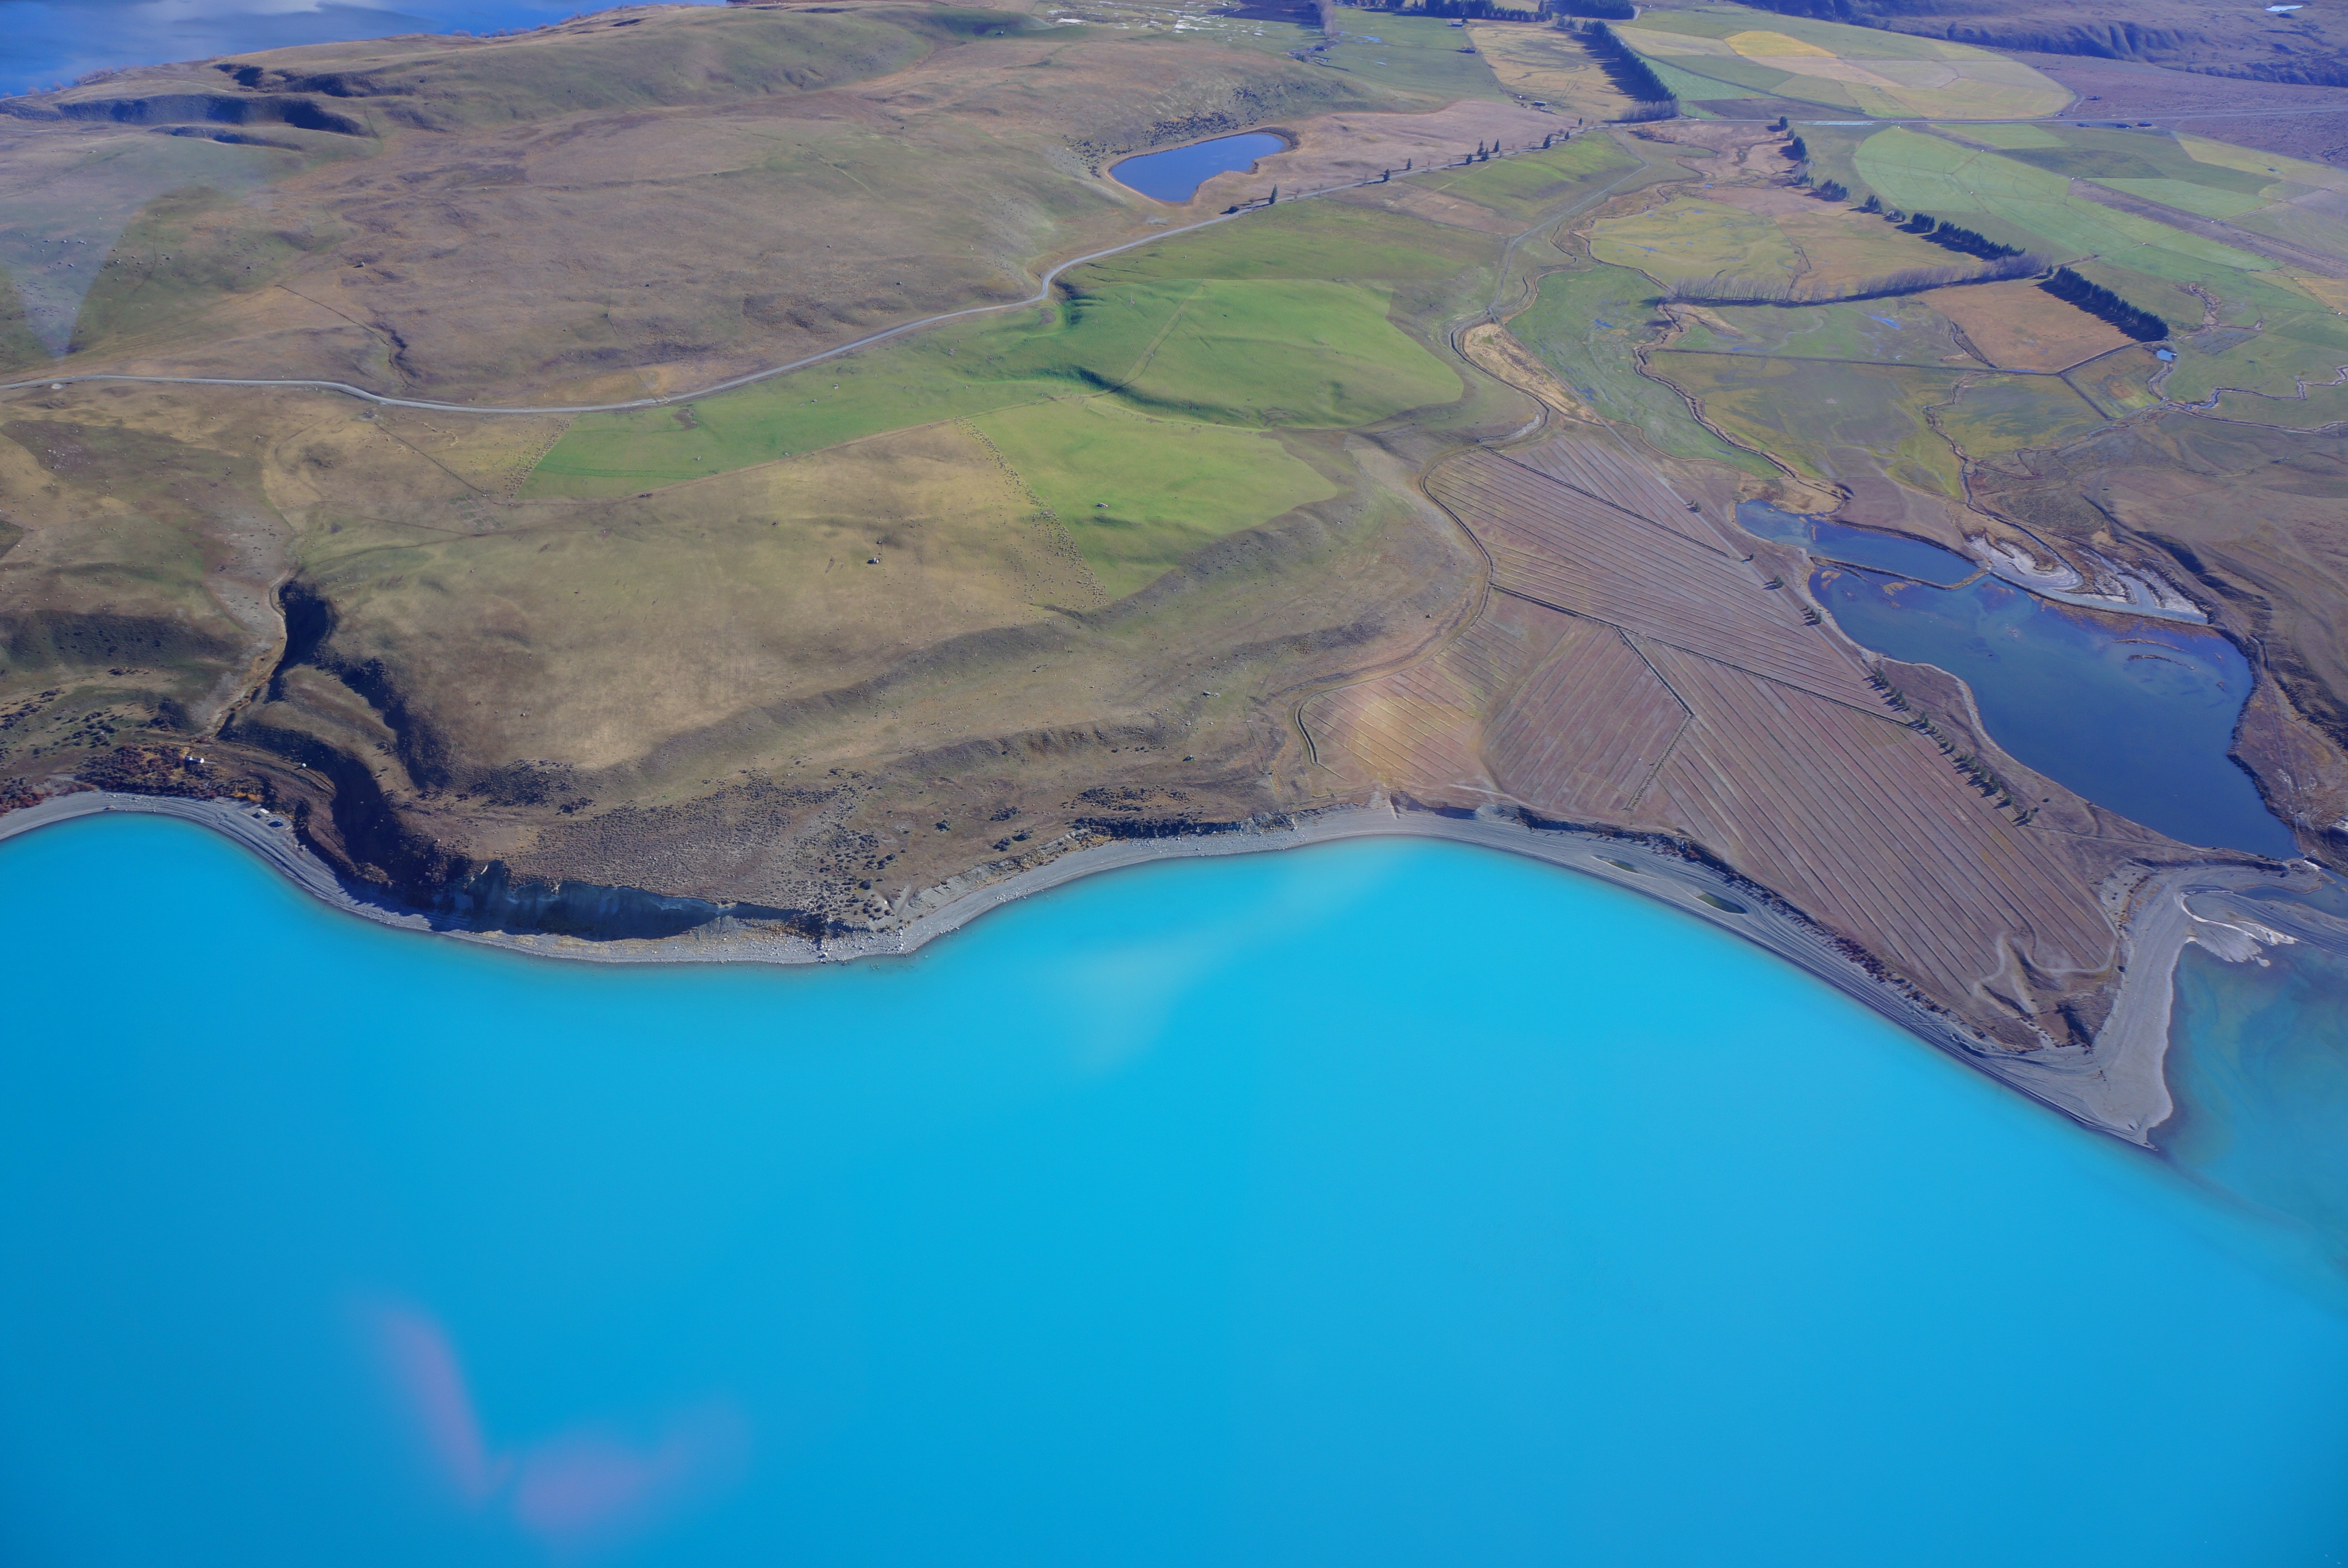
aerial photography, geographical feature, atmosphere of earth